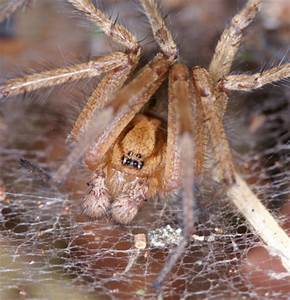
Label: ragno